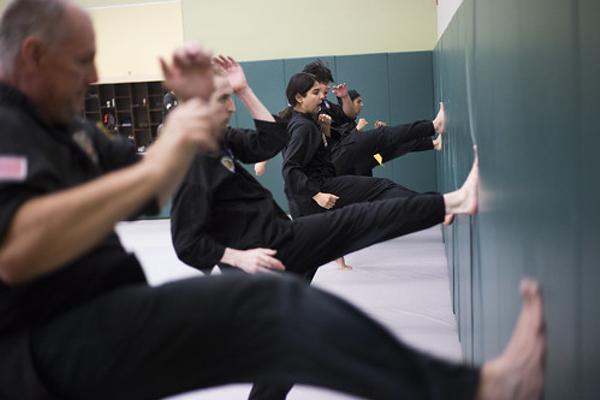
回答: 隣にリア充が引っ越してきたので壁殴り代行を雇ってイチャイチャさせないようにする